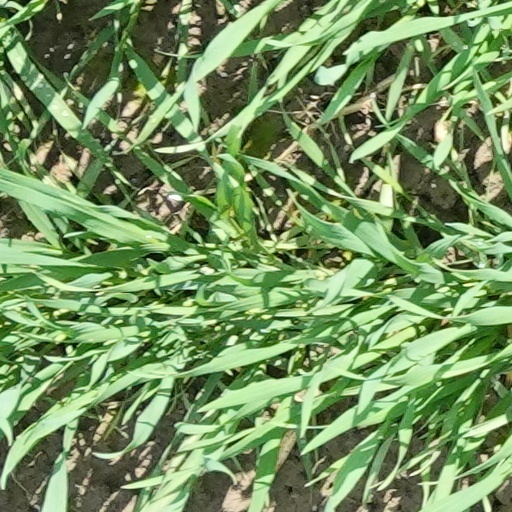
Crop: wheat